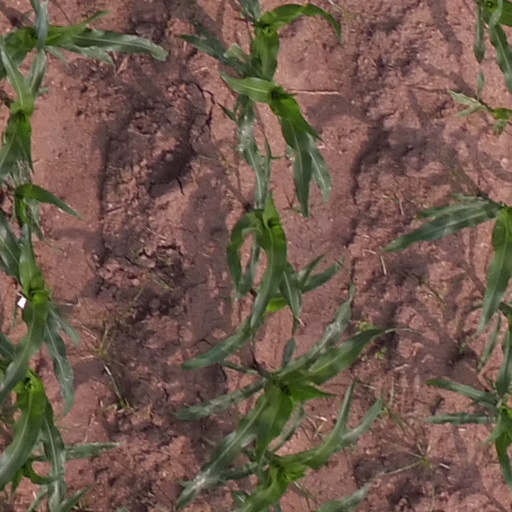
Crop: maize; corn